Ptolemy

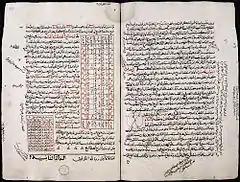
Pages from the "Almagest" in Arabic translation showing astronomical tables.

Ptolemy's "Almagest" (originally) is the only surviving comprehensive ancient treatise on astronomy. Although Babylonian astronomers had developed arithmetical techniques for calculating and predicting astronomical phenomena, these were not based on any underlying model of the heavens; early Greek astronomers, on the other hand, provided qualitative geometrical models to "save the appearances" of celestial phenomena without the ability to make any predictions.